Lenin, You Rascal, You

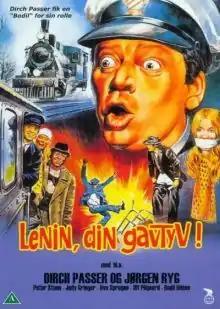
DVD cover

Lenin, You Rascal, You is a 1972 Danish comedy film directed by and starring Peter Steen and Dirch Passer. Jørgen Ryg won the Bodil Award for Best Actor in a Supporting Role for his role as adjutant Mühlhauser.